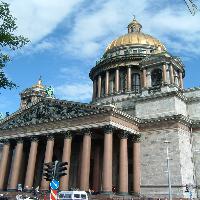
Weather: sun or clear